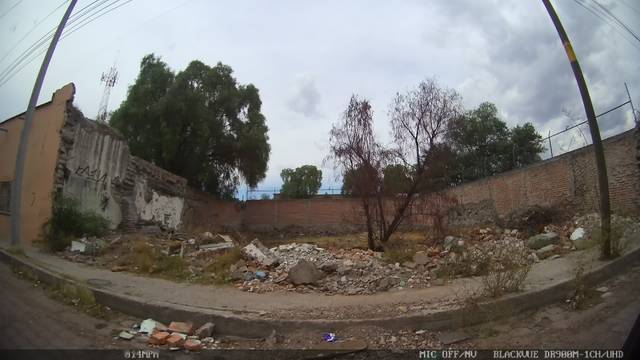
Region: Mexico
Coordinates: 21.869, -102.283